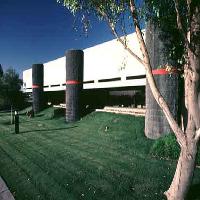
Weather: sun or clear